Edoms Hundred

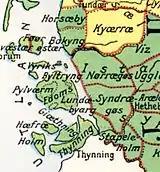
Map of North Frisian hundreds in the Middle Ages. Edoms Hundred can be seen on the island in the centre.

Edoms Hundred was a mediaeval hundred located in the southern part of North Frisia in the Danish region of Southern Schleswig, part of the Frisian Uthlande. It encompassed the eastern part of the island of Strand, which sank in 1634 during the Burchardi flood, including some of the land which now comprises the peninsula of Nordstrand. Edoms Hundred bordered the other so-called Five Hundreds or Strand Hundreds on the island: Beltring Hundred to the north, Pellworm Hundred to the west, Southern Goes Hundred to the east, and Lundenberg Hundred to the south.